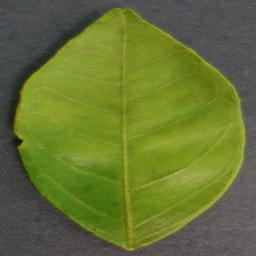
Label: Orange___Haunglongbing_(Citrus_greening)